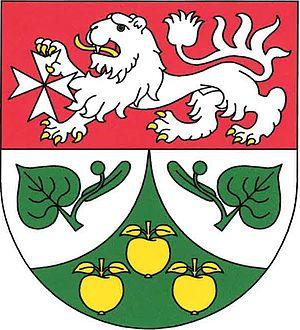
Světlá pod Ještědem est une commune du district et de la région de Liberec, en Tchéquie. Sa population s'élevait à 962 habitants en 2018.